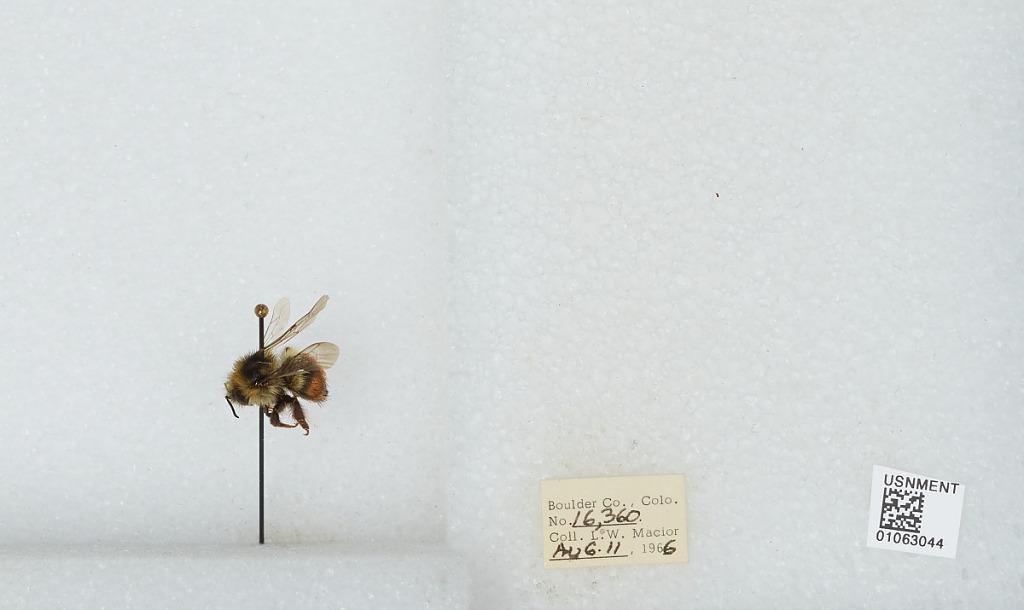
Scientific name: Bombus (Pyrobombus) bifarius Cresson
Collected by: L. Macior
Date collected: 1966-8-11
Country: United States
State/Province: Colorado
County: Boulder
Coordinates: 40.0017, -105.308